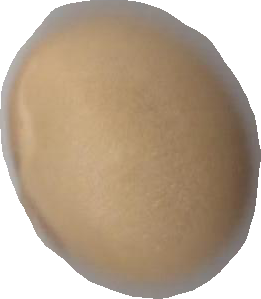
Variety: Dega